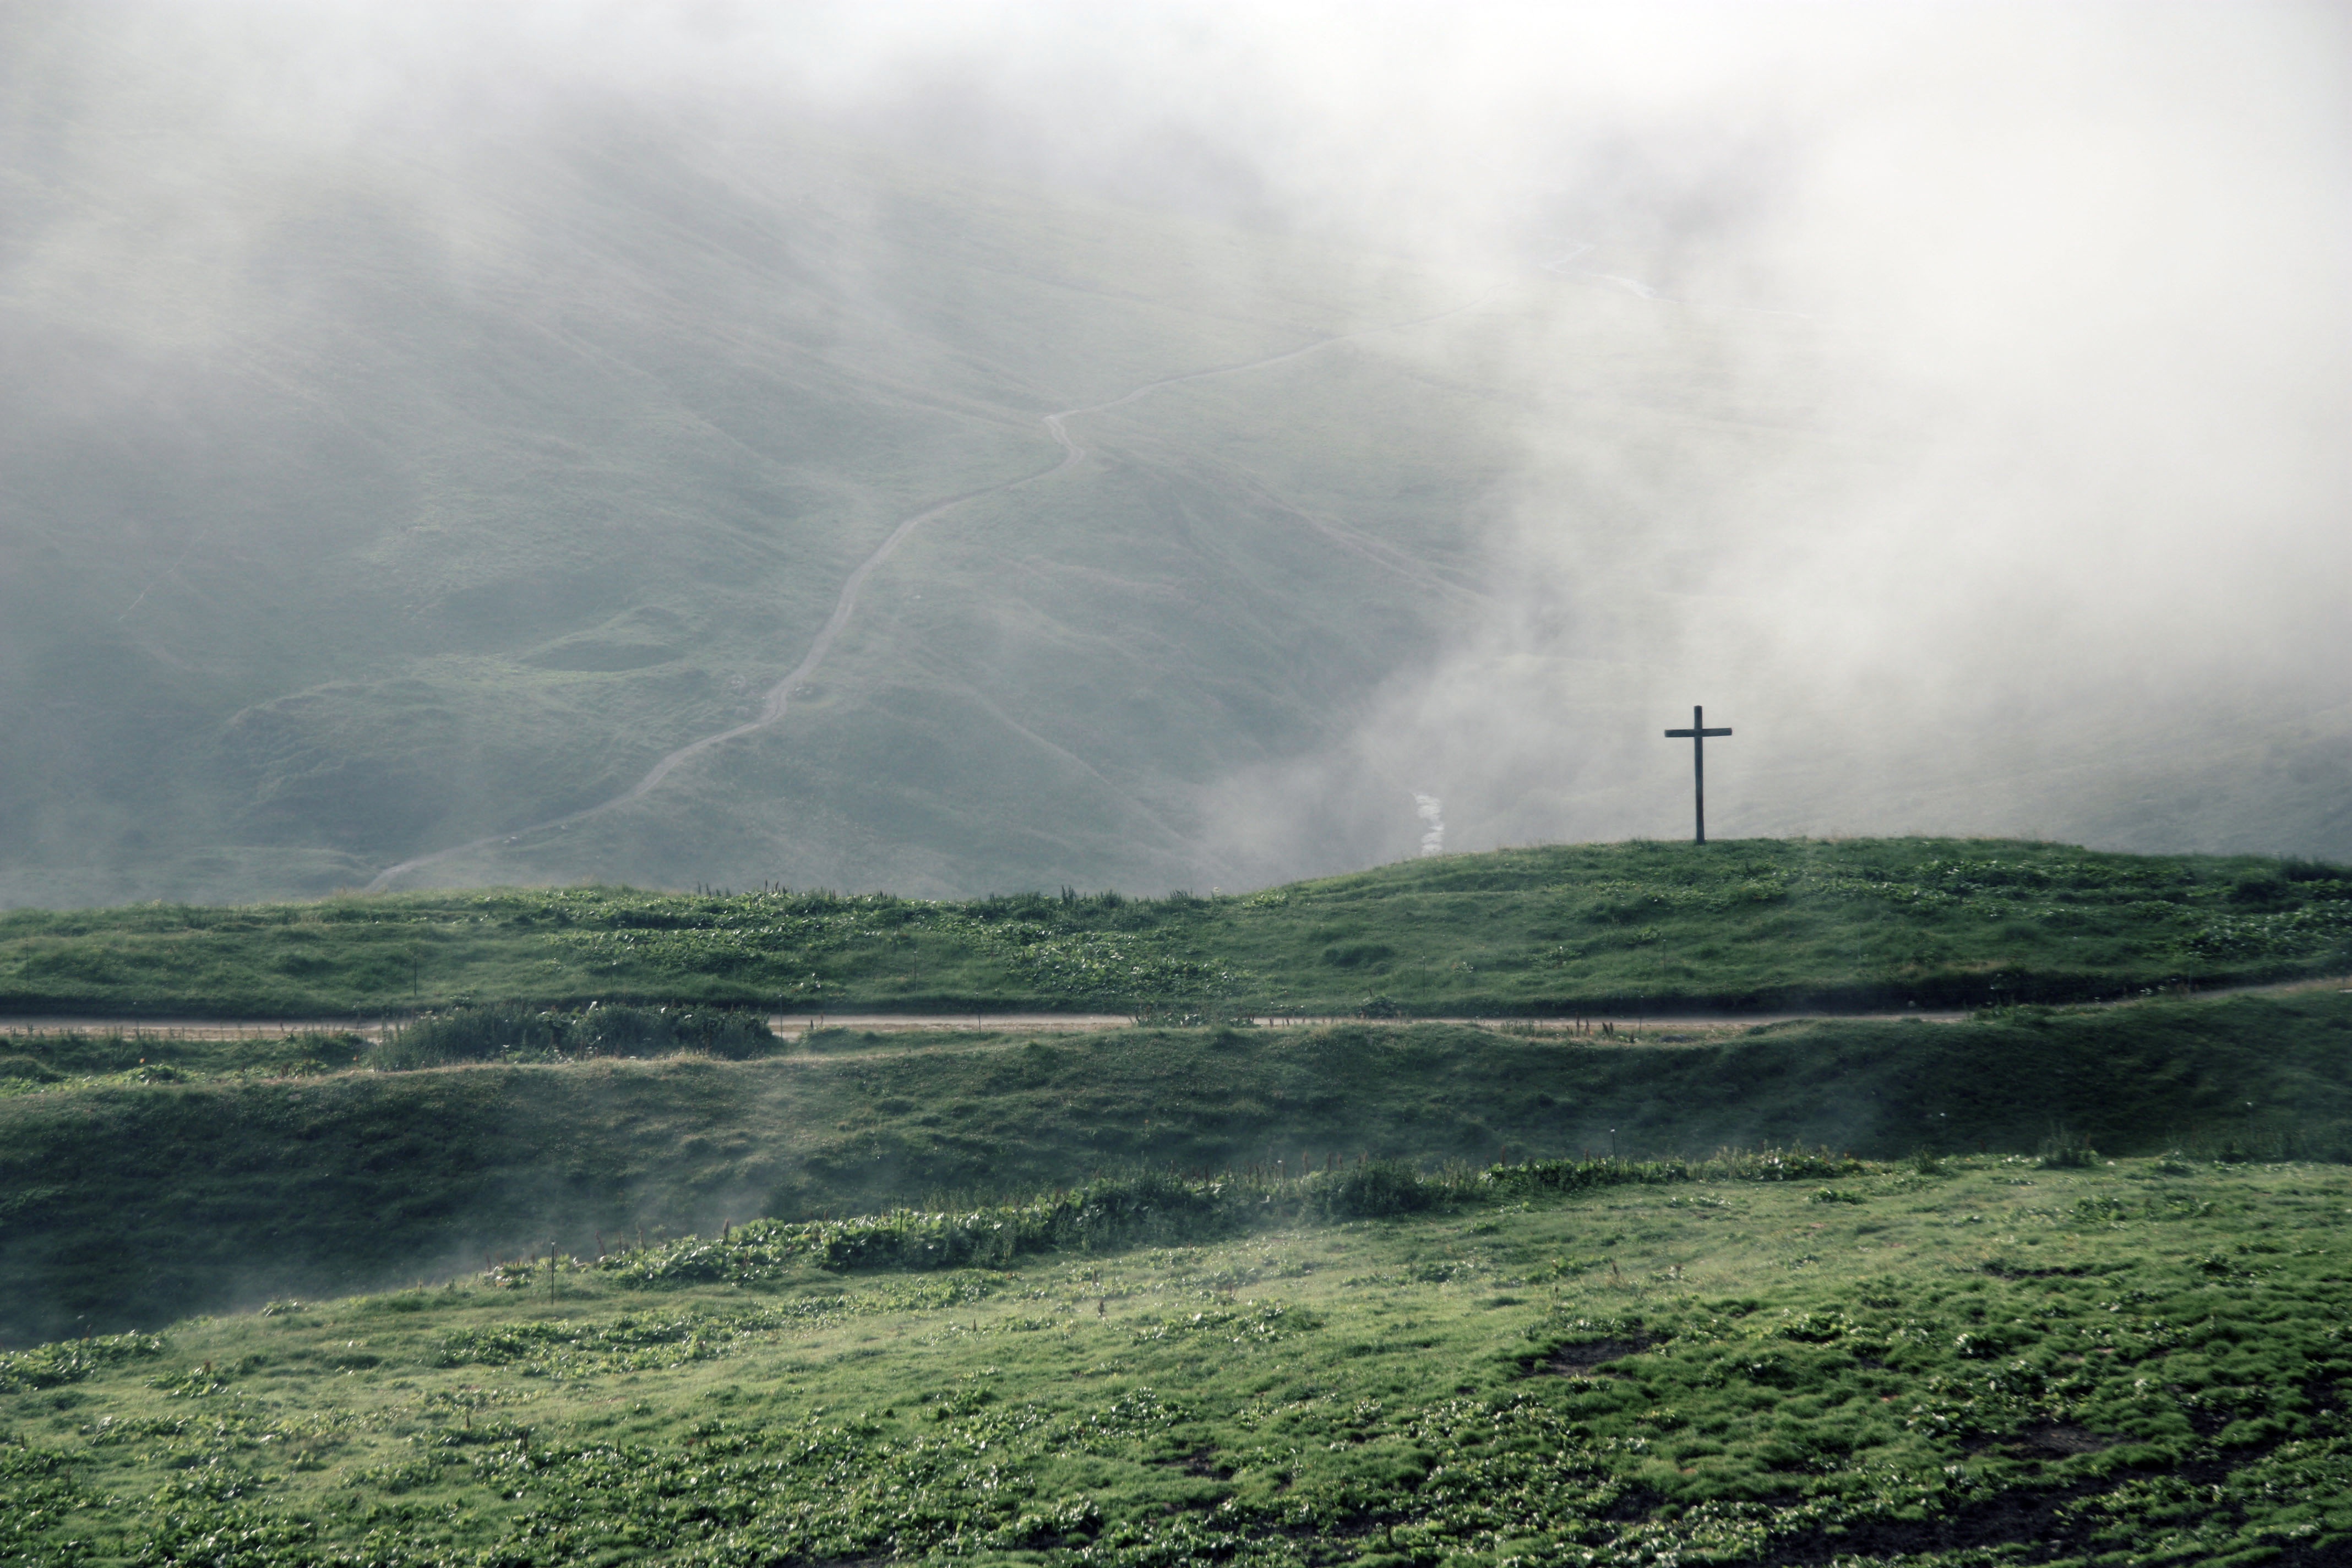
landscape, nature, mountain, cloud, fog, mist, field, morning, hill, wind, weather, plain, plateau, rural area, atmospheric phenomenon, atmosphere of earth